Marcello Aliprandi

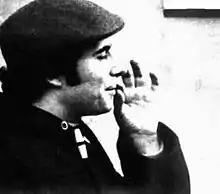
Aliprandi in July 1972

Marcello Aliprandi (2 January 1934–26 August 1997) was an Italian film director. In addition to his work in television and the theater, he directed seven feature films, including "Smiling Maniacs" (1975) and "Vatican Conspiracy" (1982).